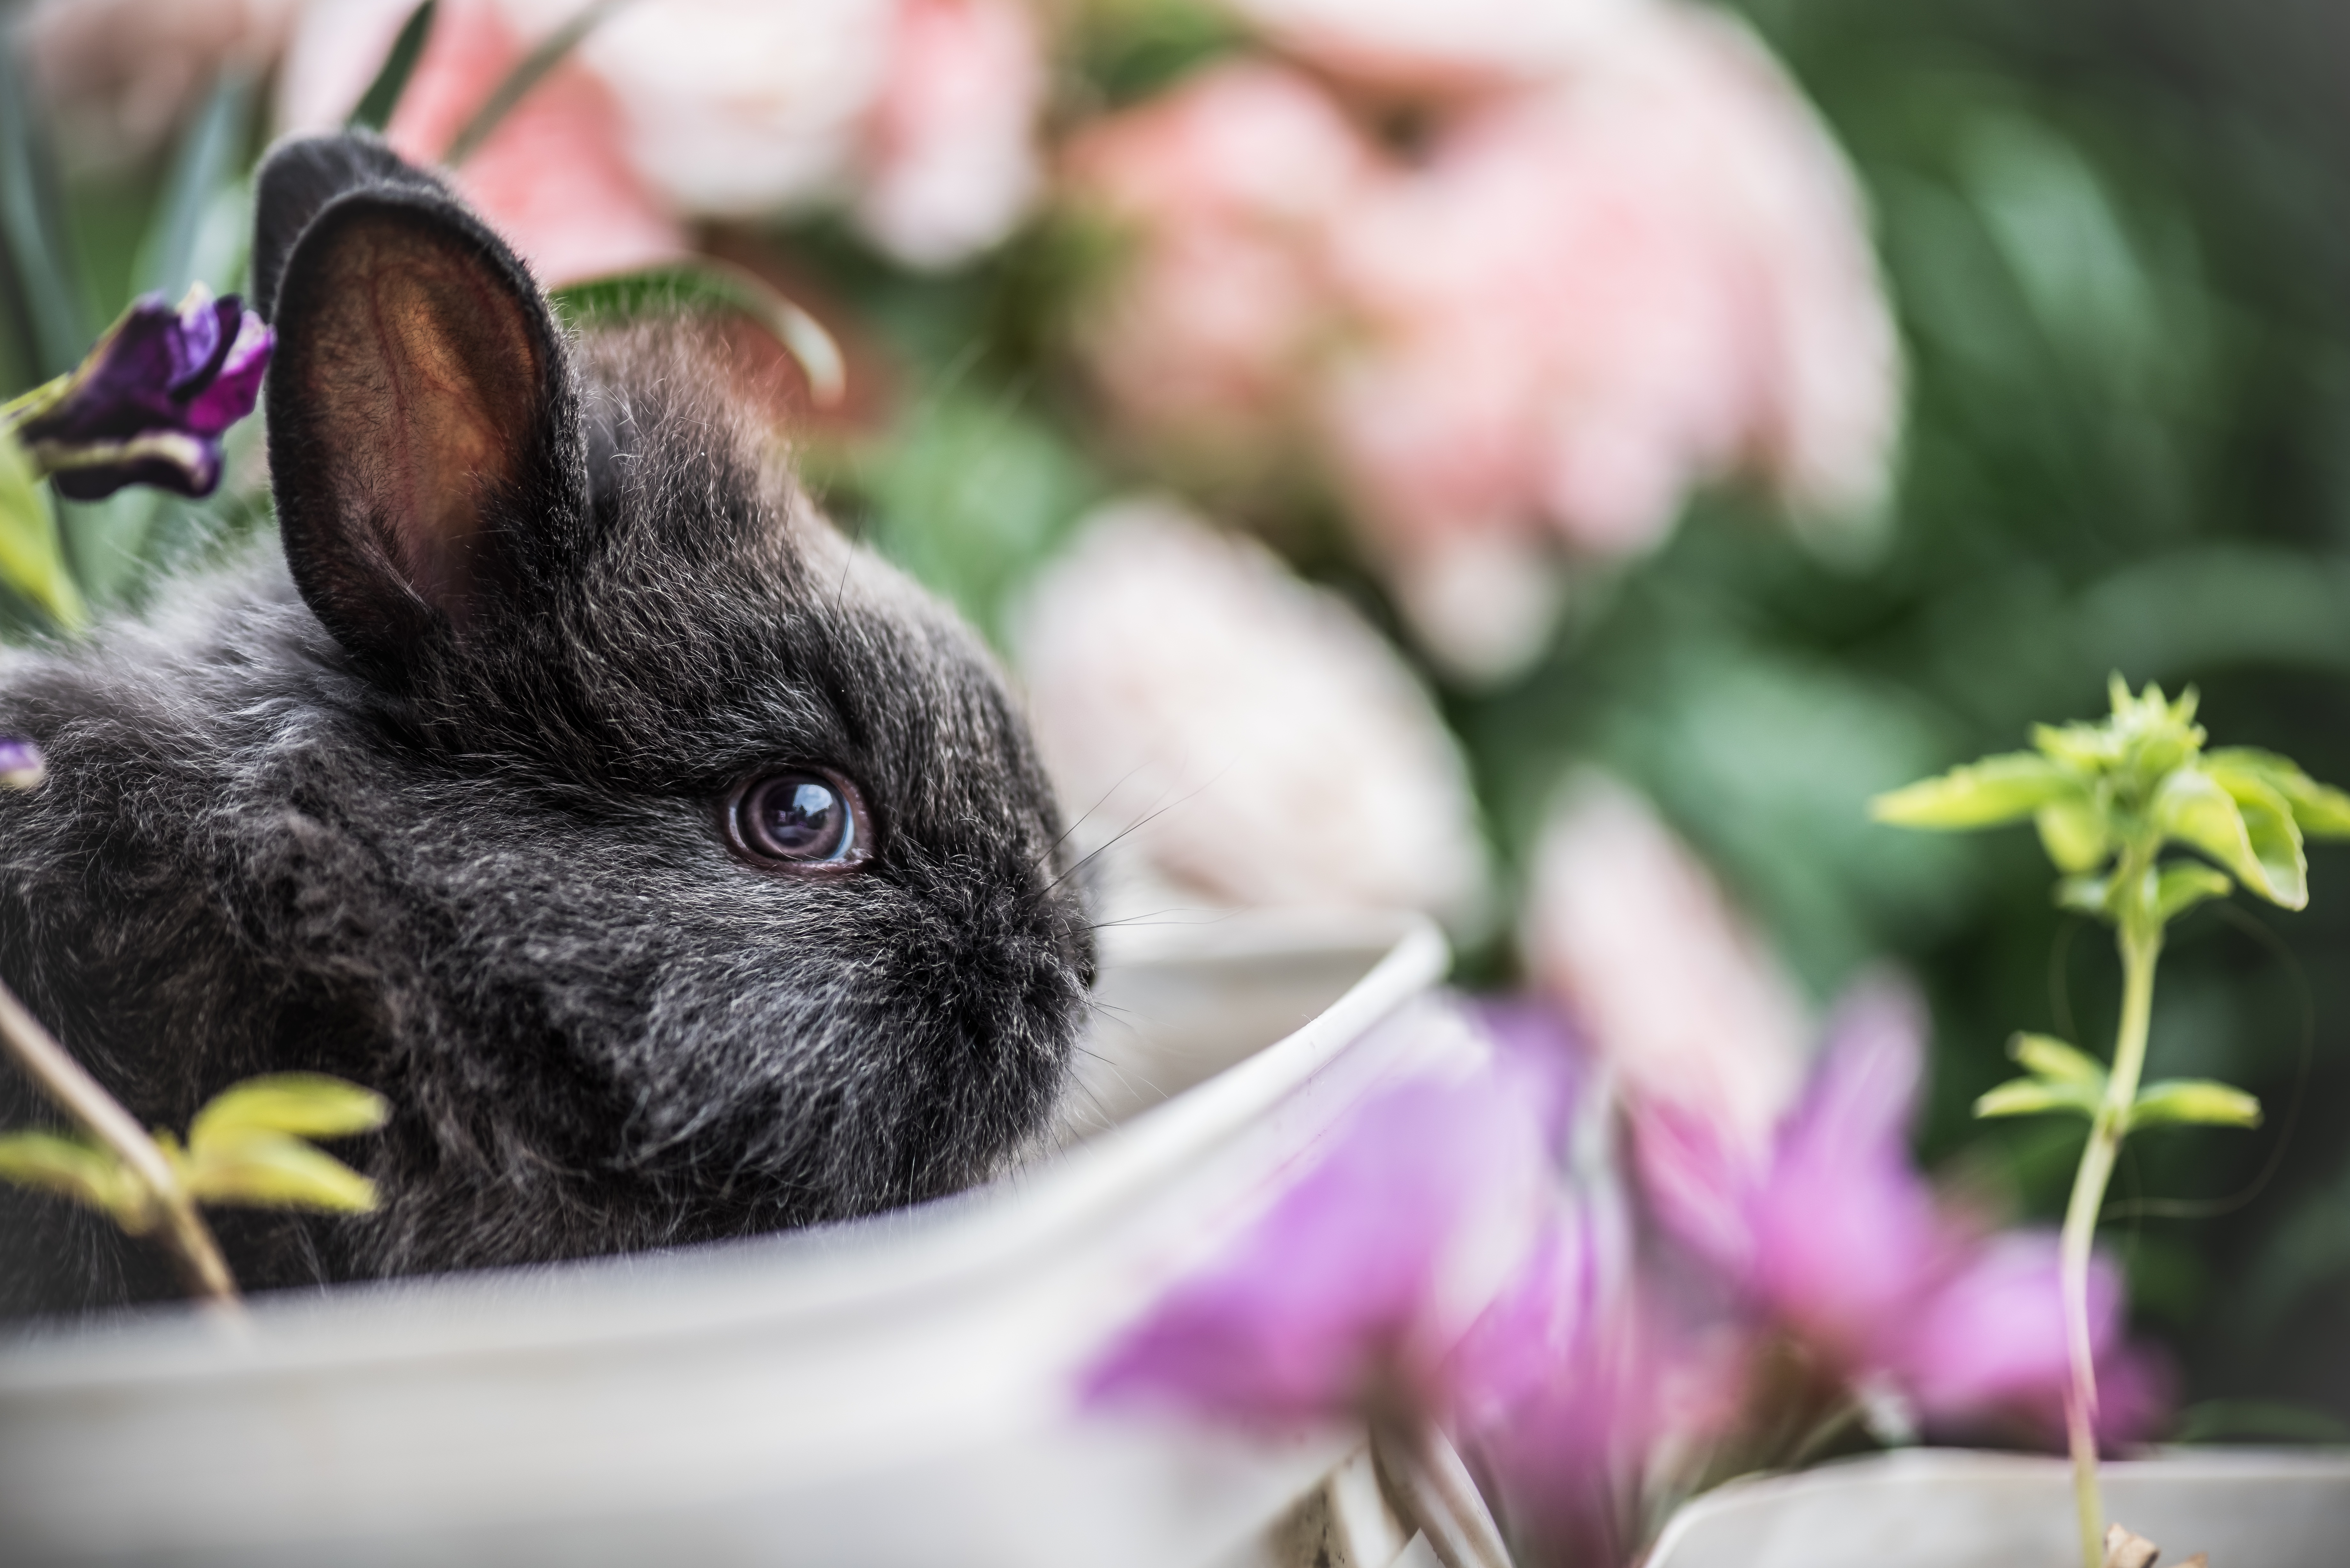
flower, mammal, rabbit, whiskers, vertebrate, domestic rabbit, rabits and hares